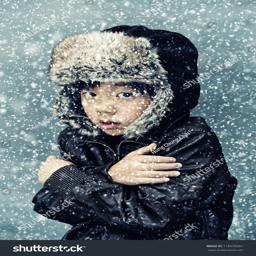
cute boy with hat feeling cold in the winter snow